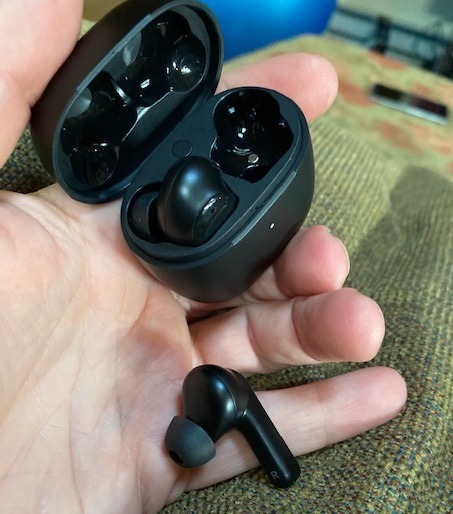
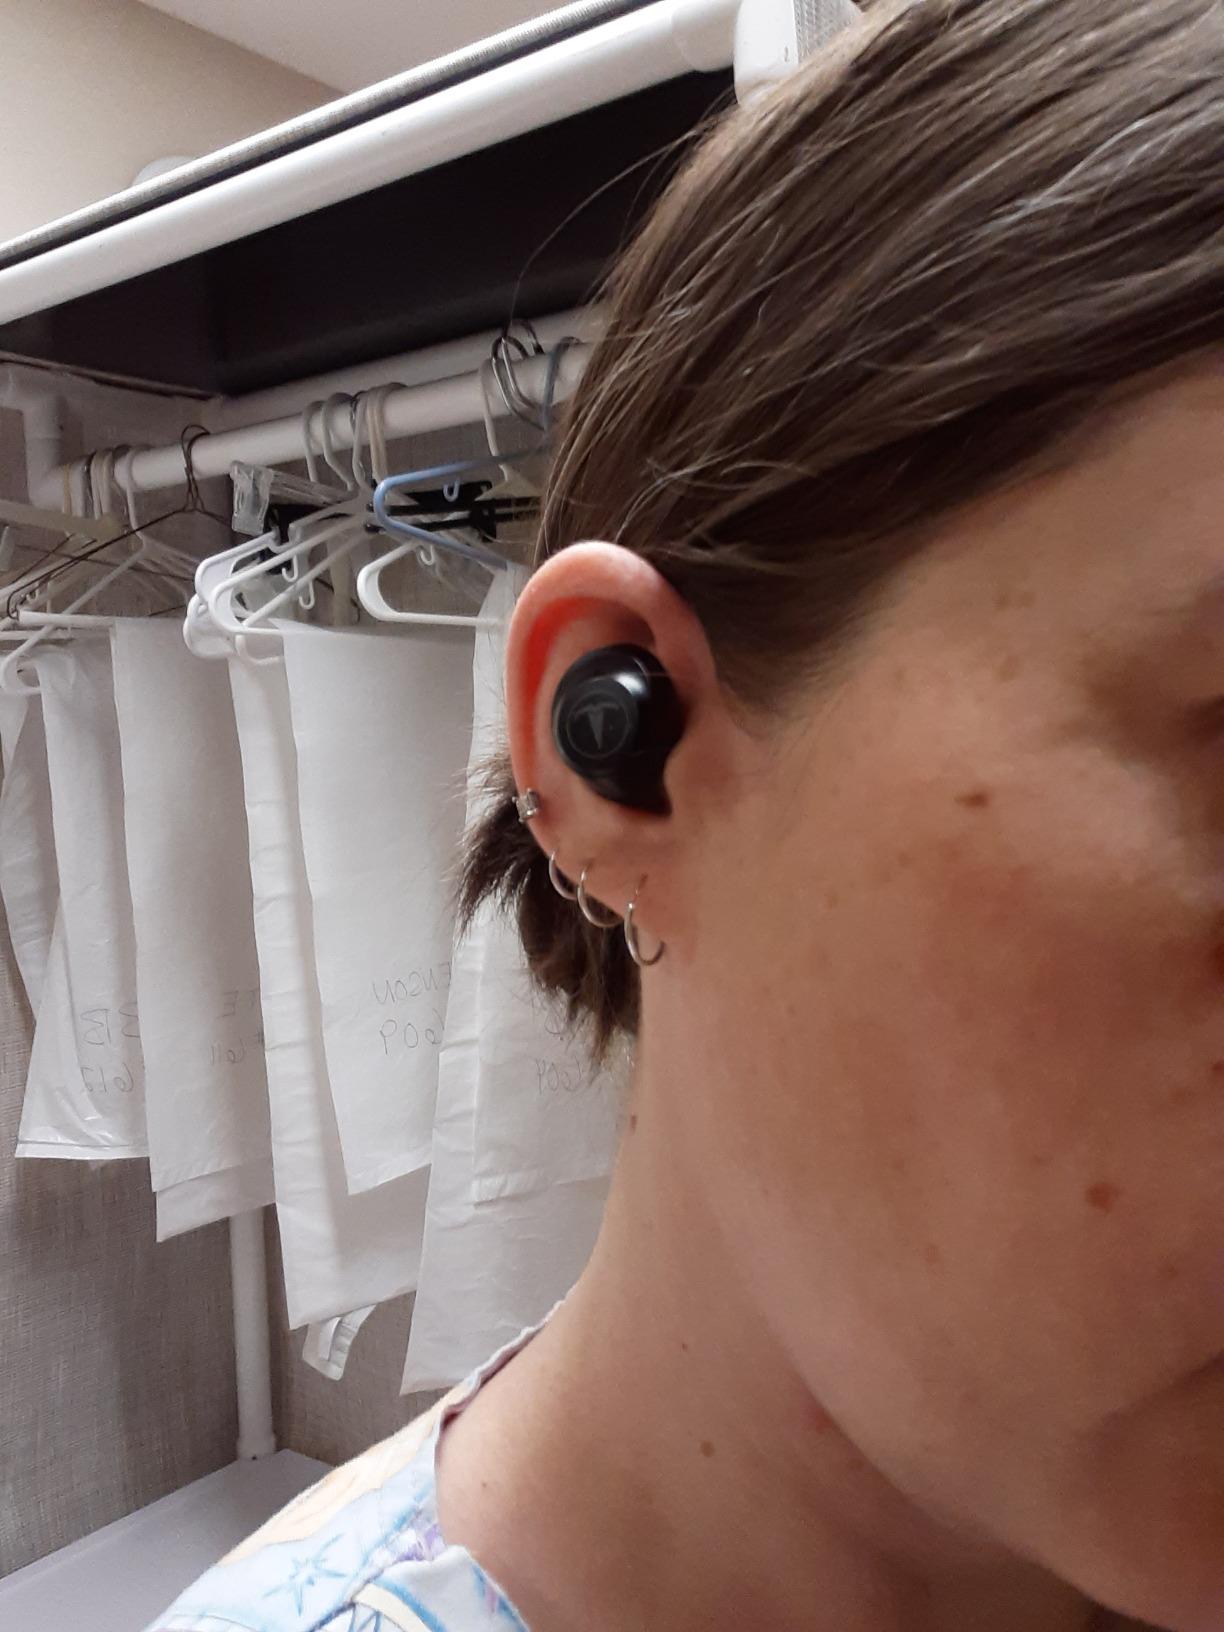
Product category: earbuds
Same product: no